Mjellby Art Museum

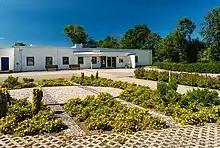
Mjellby Art Museum

Mjellby Art Museum ("Mjellby konstmuseum") is situated outside Halmstad, Sweden. There is an art gallery featuring exhibitions of diverse content – everything from 1900s modernists to current contemporary art.